Bukit Bintang Boys' Secondary School

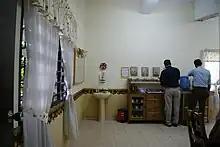
Inside the cafe I

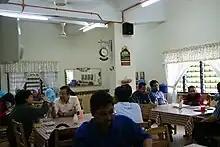
Inside the cafe II

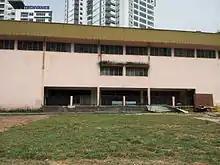
Squash area wall in 2013

In 2010, the old wiring system of the school was rewired and seven air-conditioners were installed in the Dewan McGregor. The stairs from the front of the Badminton Hall to the Canteen were upgraded, as were the stairs from the Canteen to the field.